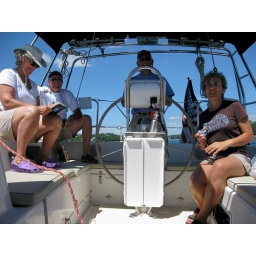
Our guests for the Tall ships sail by on Monday